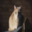
Label: cat